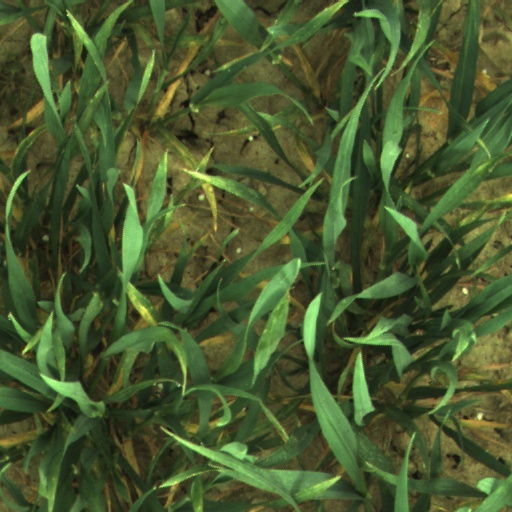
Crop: wheat